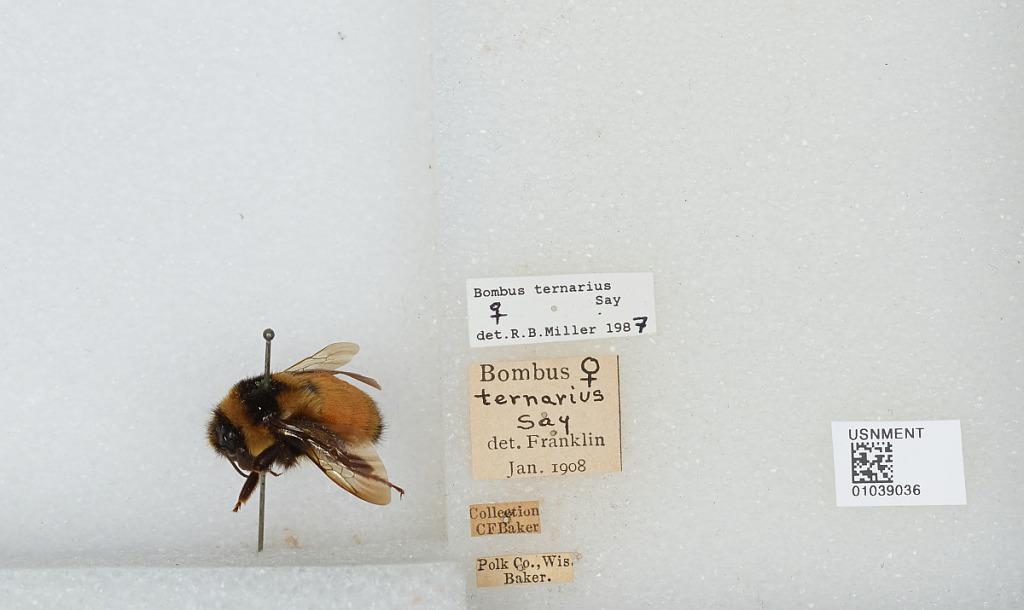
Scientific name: Bombus (Pyrobombus) ternarius Say
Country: United States
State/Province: Wisconsin
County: Polk
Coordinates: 45.46, -92.44
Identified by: Franklin